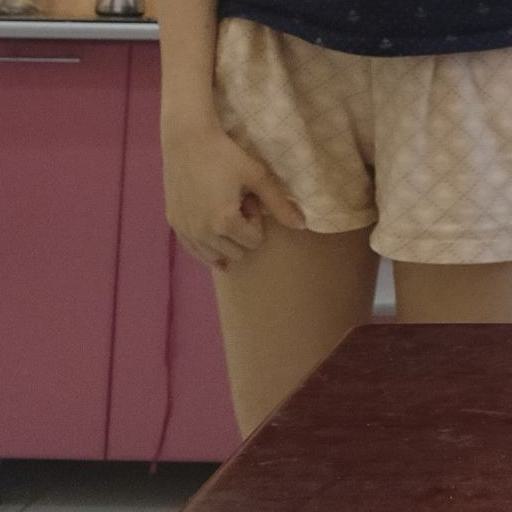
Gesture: no_gesture